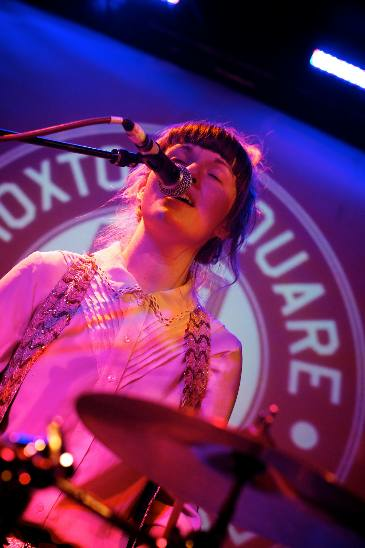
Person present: Yes